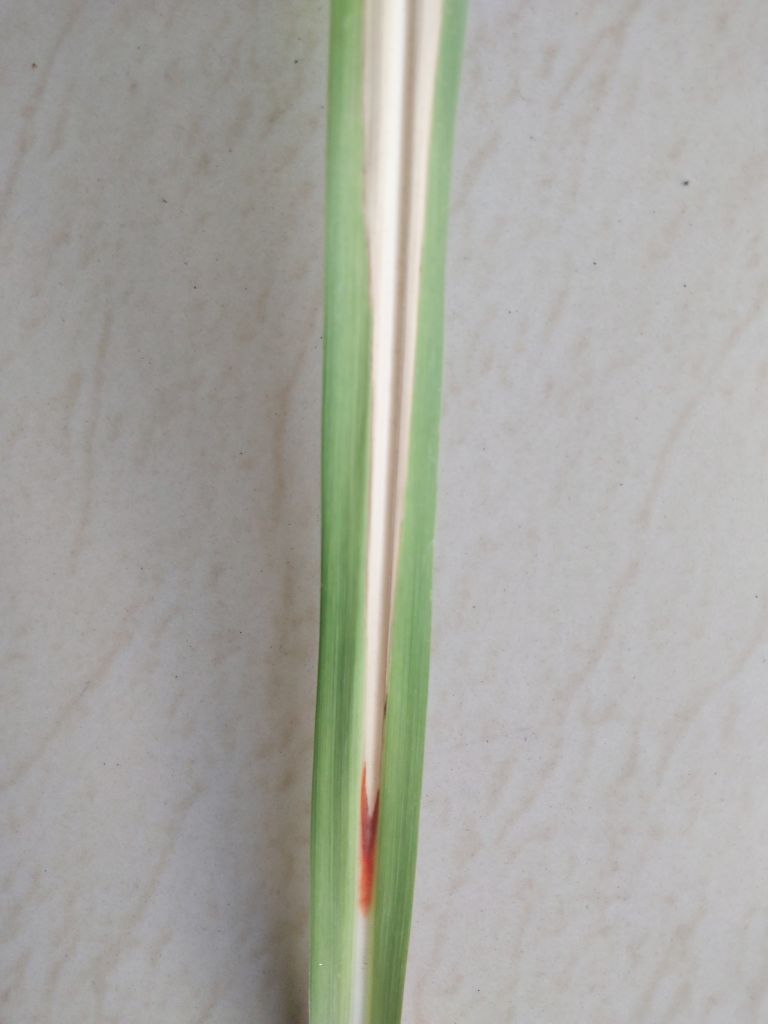
Label: Brown Spot